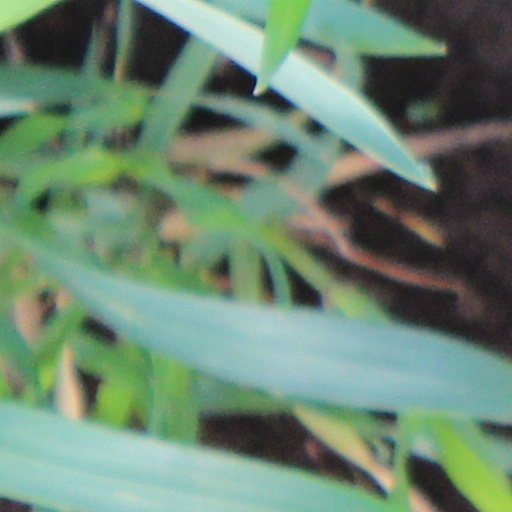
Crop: wheat